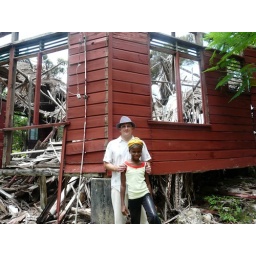
Standing in front of Bob Marley's beach house